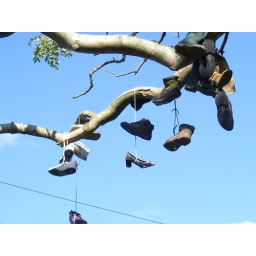
shoe tree in bloom